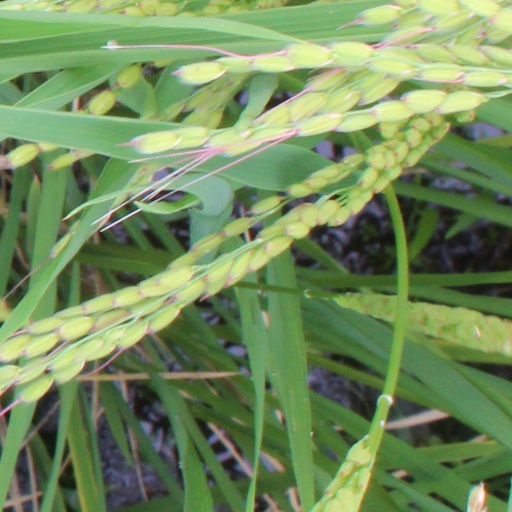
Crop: rice